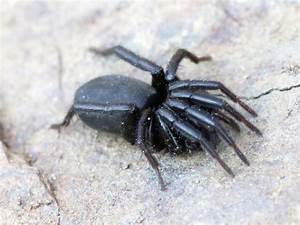
Label: ragno